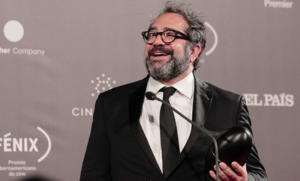
Eugenio Caballero, né en 1970 à Mexico, est un chef décorateur mexicain.